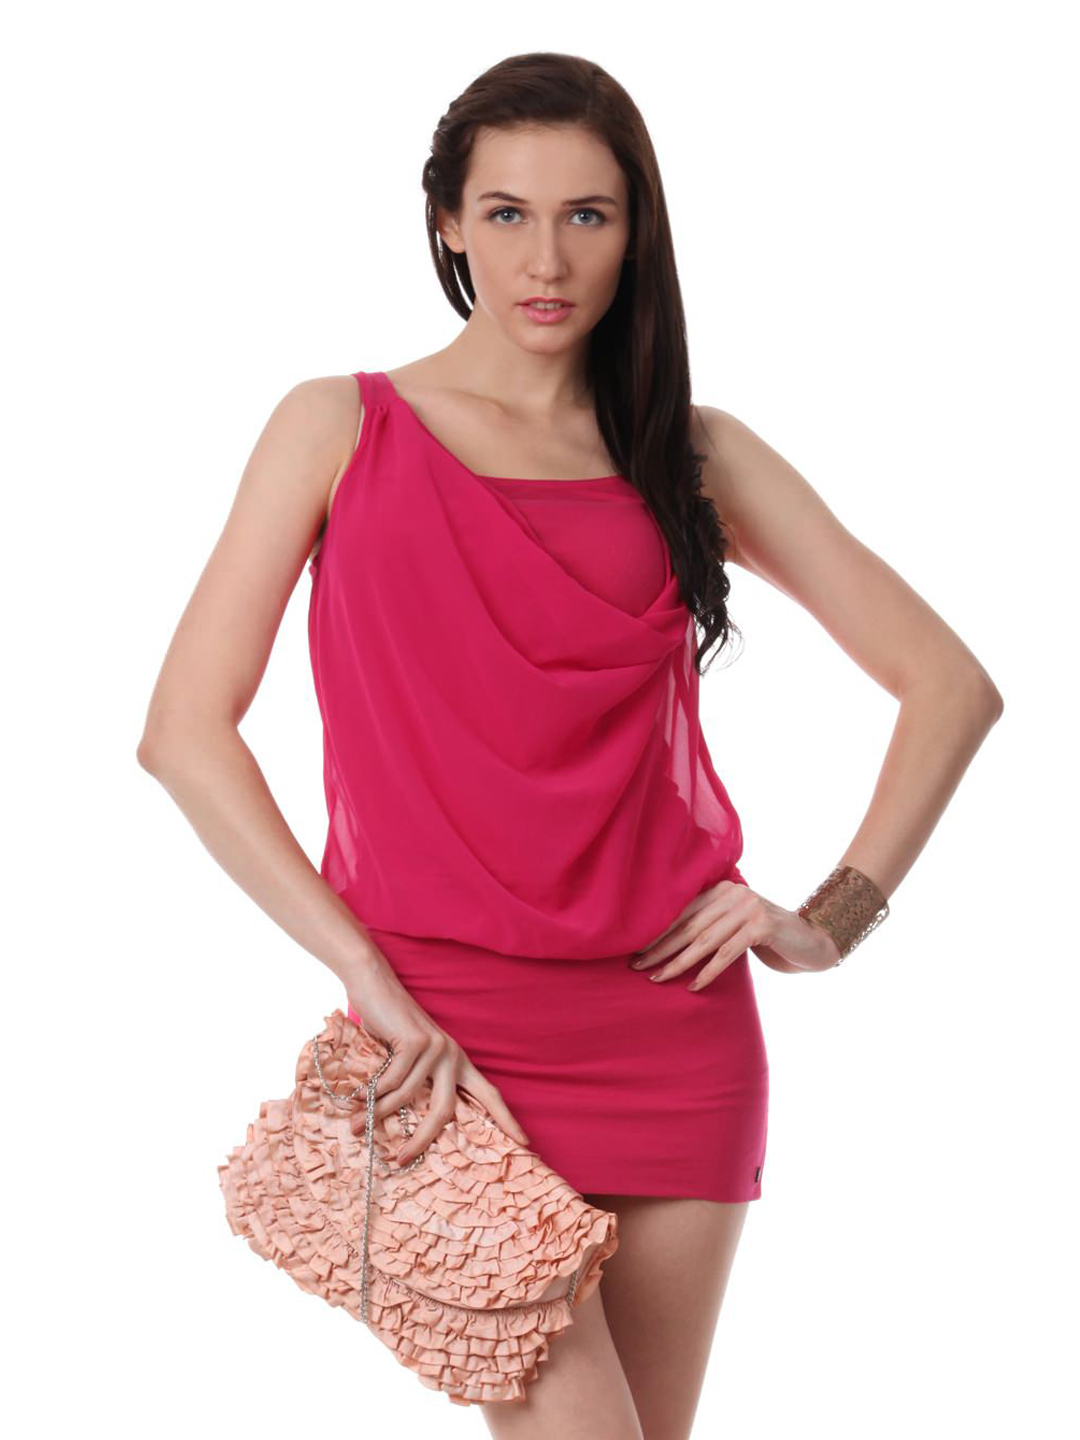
ONLY Women Pink Dress
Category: Apparel / Dress / Dresses
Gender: Women
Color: Pink
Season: Summer 2012
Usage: Casual